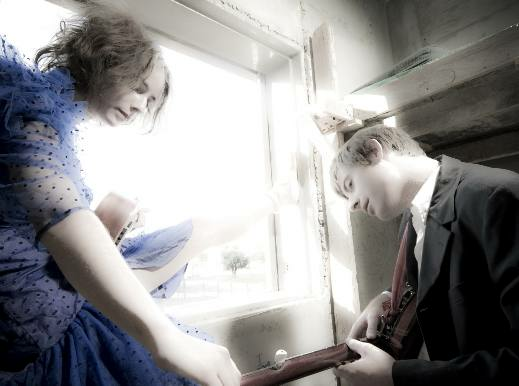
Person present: Yes